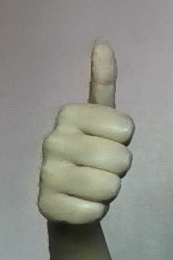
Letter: aleff